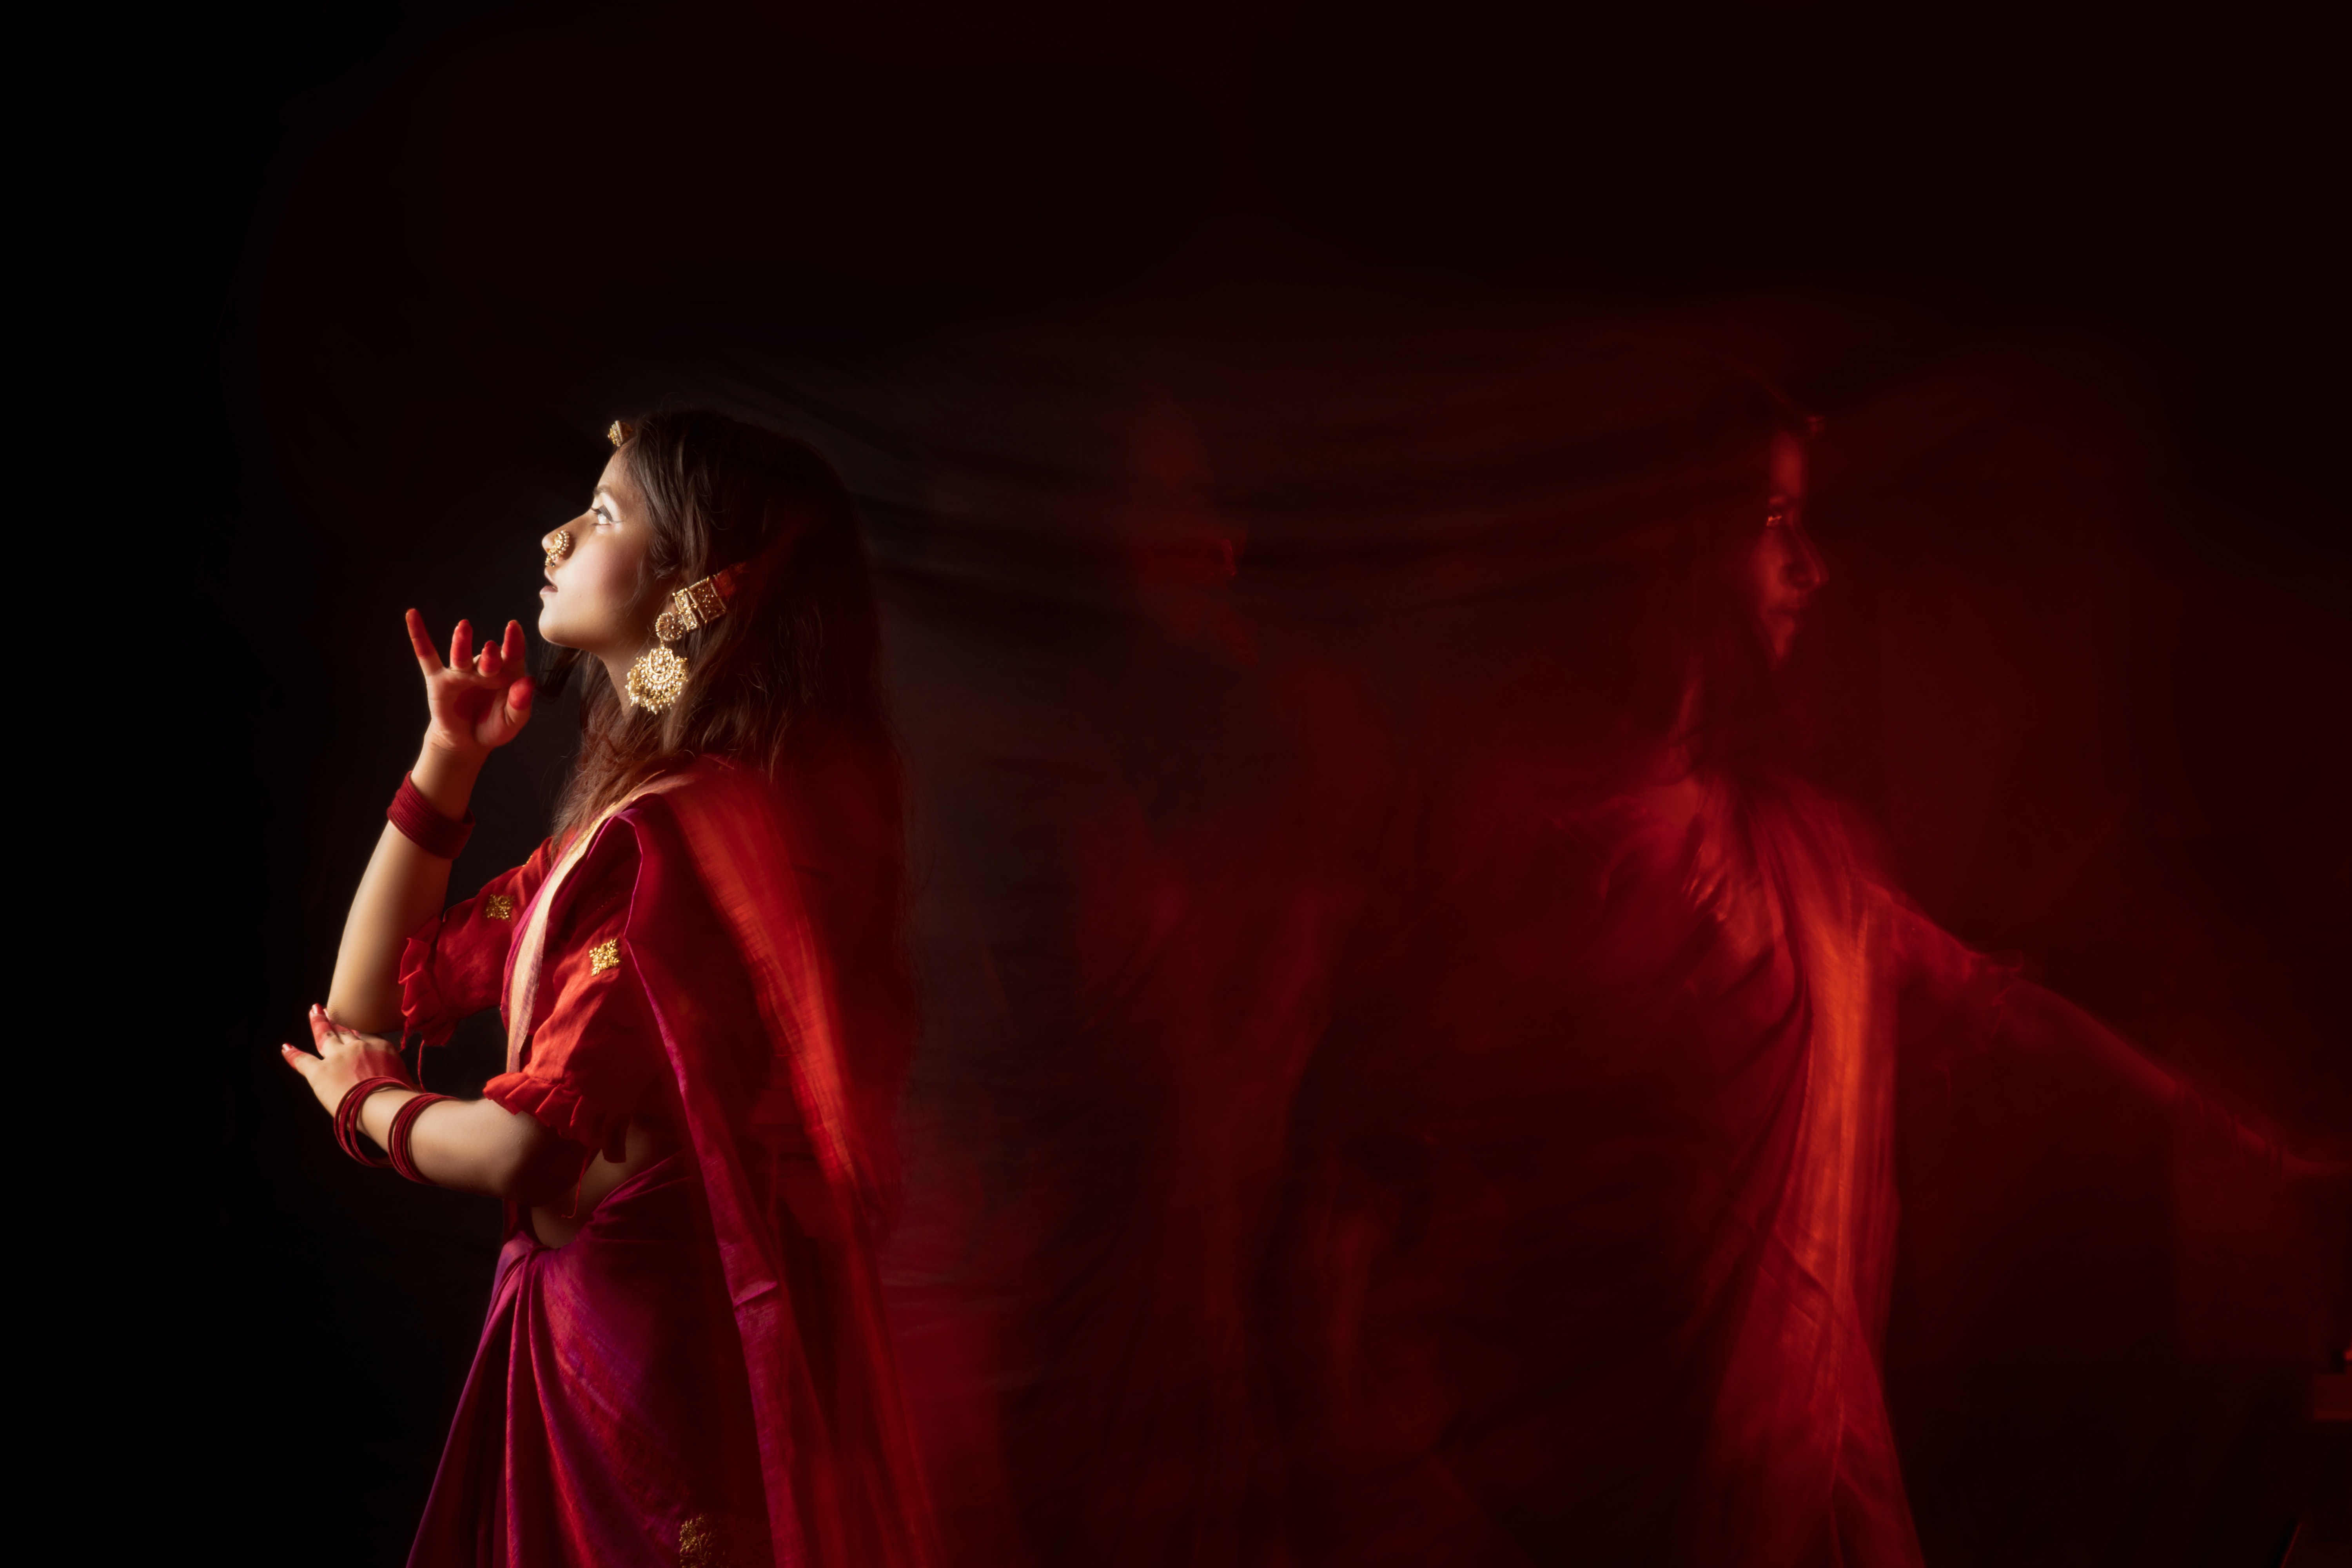
woman, flash photography, performing arts, entertainment, artist, music, magenta, microphone, event, darkness, performance art, music artist, fun, music venue, public event, singer, fashion design, singing, drama, stage, flesh, room, night, performance, pop music, song, heater, jewellery, acting